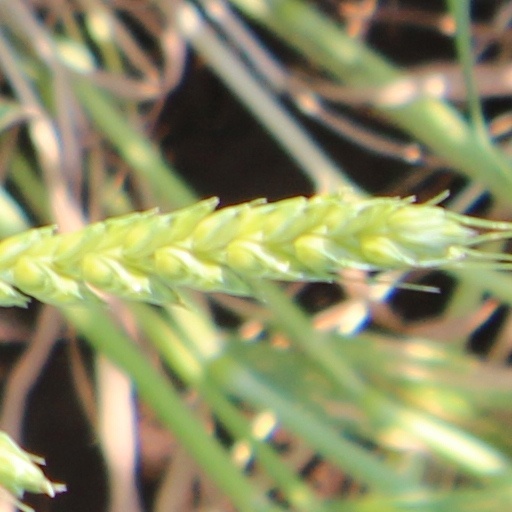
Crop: wheat